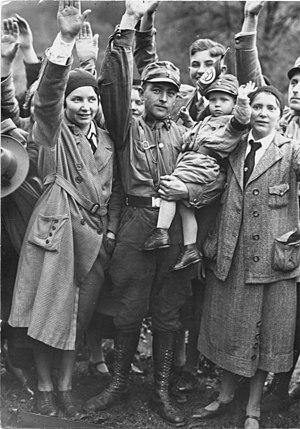
Barton Fink est un thriller psychologique dramatique américano-britannique écrit, produit, monté et réalisé par Joel et Ethan Coen, sorti en 1991. Dans le Hollywood des années 1940, un jeune auteur de pièces de théâtre new yorkais, est embauché par un grand studio en tant que scénariste. Il fait la rencontre de Charlie Meadows, un commercial en assurance, interprété par John Goodman, dans un hôtel miteux à l'atmosphère étrange.